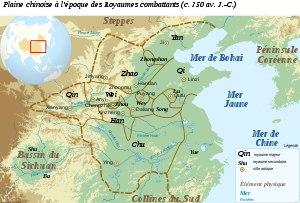
Le Guanzhong ou plaine de la Wei est une région historique de Chine correspondant à la basse vallée de la Wei.
La dynastie Zhou est selon l'historiographie traditionnelle la troisième dynastie chinoise. Dirigée par des rois appartenant au clan Jī, elle prend le pouvoir au XIᵉ siècle av. J.-C., faisant suite à la dynastie Shang, et reste en place jusqu'en 256 av. J.-C., date à laquelle s'achève le règne du dernier roi des Zhou. Elle s'éteint en 256 av. J.-C. puis son territoire est intégré au royaume de Qin en 249 av. J.-C.. Cette longévité fait de la dynastie Zhou la plus longue de toutes celles qui se sont succédé ou concurrencées durant l'Histoire de la Chine.
Xiao de Qin était un duc de Qin durant la Période des Royaumes combattants. Il régna de 361 av. J.-C. à 338 av. J.-C. Le duc Xiao est surtout connu pour avoir nommé à la tête de son État le légiste Shang Yang et avoir ainsi procédé à une série de réformes politiques, militaires et économiques.
Hui Shi